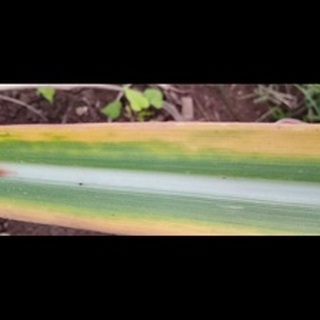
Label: sugarcane_yellow_leaf_disease